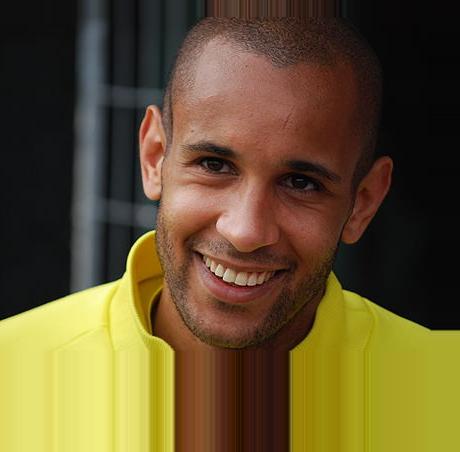
Age: 26